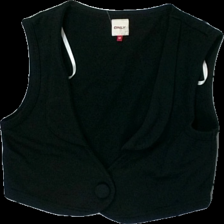
View: front
Type: Vest
Category: Ladies
Brand: Only
Colors: Black
Material: 59% cotton 41% polyester
Cut: Regular, Cropped
Size: M
Season: All
Price range: <50
Recommended usage: Export